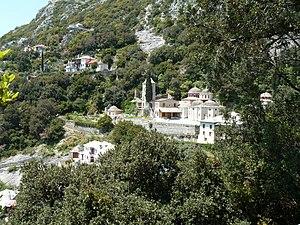
La skite Kafsokalyvia (Mont Athos)
Les Kapsokalývia, ou plus fréquemment Kafsokalývia ou le skite de la Sainte-Trinité sont un skite de la République monastique du Mont-Athos qui dépend du Monastère de la Grande Laure de l'Athos. Il possède un port auquel on accède par un chemin non carrossable.